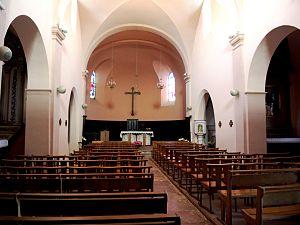
Ardoix église intérieur
L'église Saint-Didier est érigée dans la commune d’Ardoix, département de l'Ardèche en région Auvergne-Rhône-Alpes. Son architecture est de style néoroman. L'édifice est situé au cœur du chef-lieu de la commune en bordure de la départementale 221 reliant Sarras à Satillieu.
Ardoix est une commune française située dans le département de l'Ardèche, en région Auvergne-Rhône-Alpes.